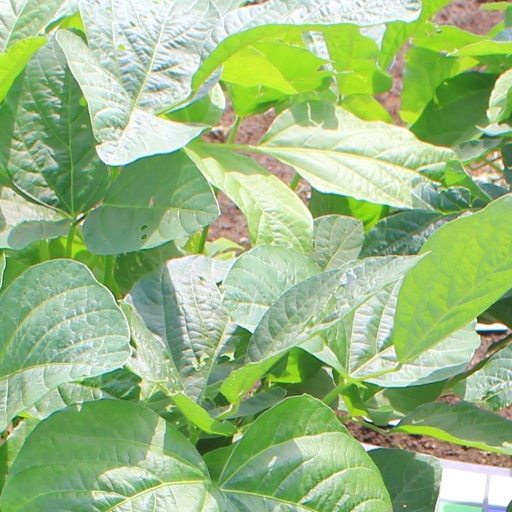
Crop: soybean